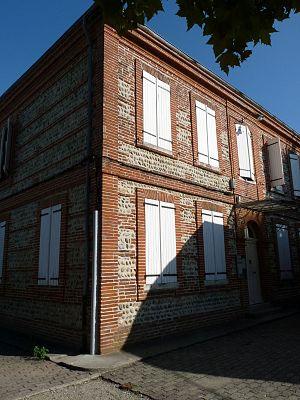
Mairie d'Issus, Haute-Garonne, France
Issus est une commune française située dans le département de la Haute-Garonne, en région Occitanie. Elle fait partie du Sicoval.